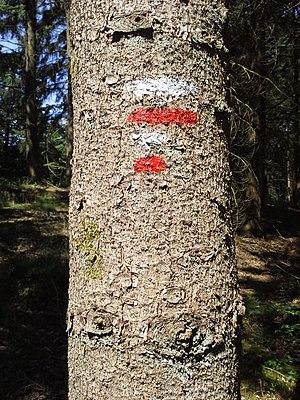
GR changement de direction
Les sentiers de grande randonnée sont des itinéraires balisés de randonnée pédestre d'une longueur permettant d'effectuer des randonnées de plusieurs jours ou semaines.